Francis Renault

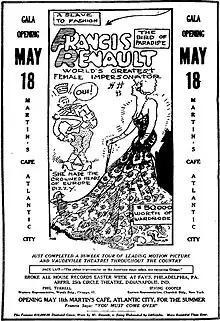
Advertisement for a 1926 performance by Renault in Atlantic City, New Jersey

In the 1920s, Renault performed in the United States in Atlanta, Georgia, Atlantic City, New Jersey, Dallas, Texas, and Indianapolis, Indiana, among other cities. In the mid 1920s, Irving Berlin Inc and Henry Waterson Inc began to add "featured by Francis Renault" on the covers of their sheet music for songs which Renault had performed.